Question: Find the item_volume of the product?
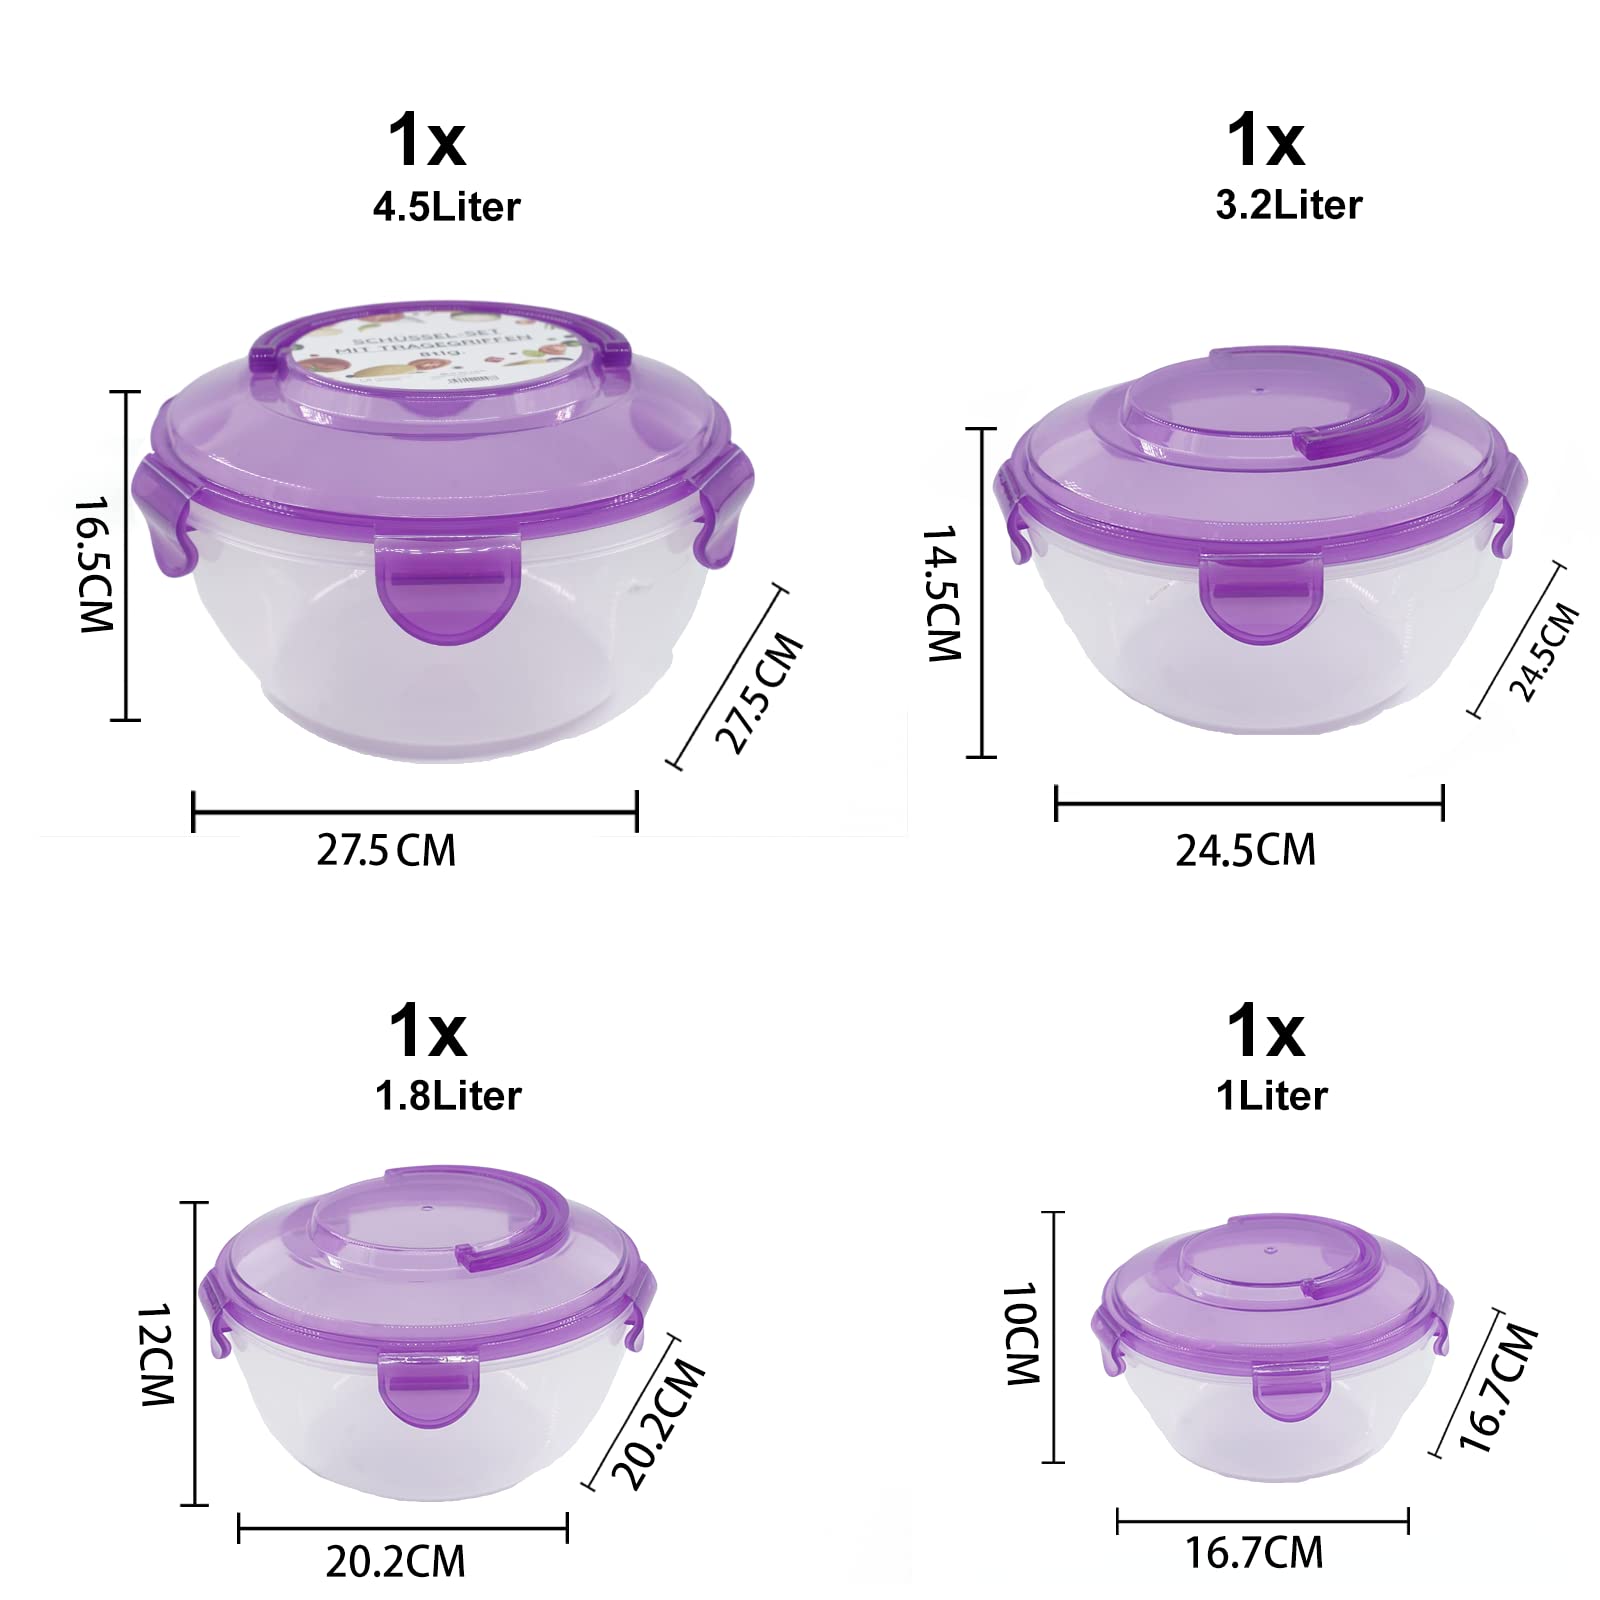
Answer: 3.2 litre